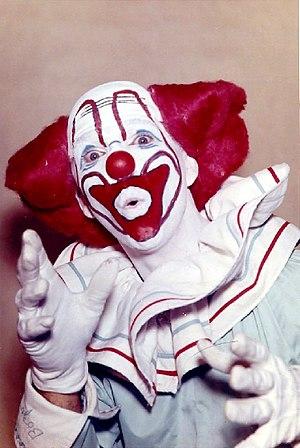
Le photo de Roger Bowers, en caractere de ""Bozo the Clown"", quand il executait le role de bouffon au canal WJHL-TV, Johnson City, Tennessee en 1960."